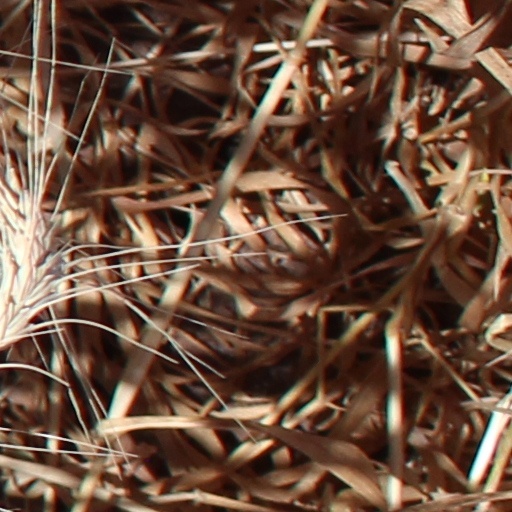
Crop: wheat